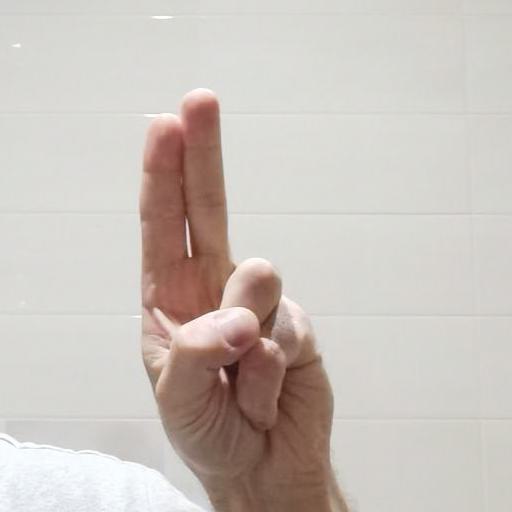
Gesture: two_up